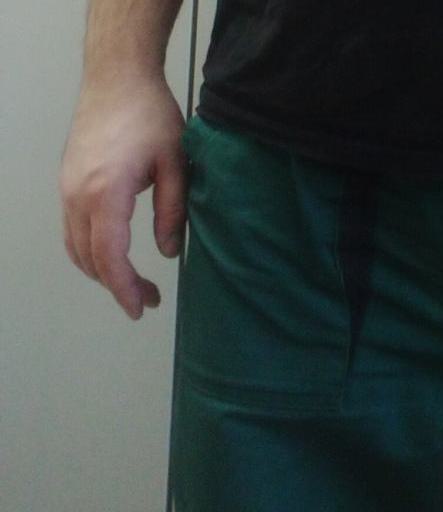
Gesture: no_gesture